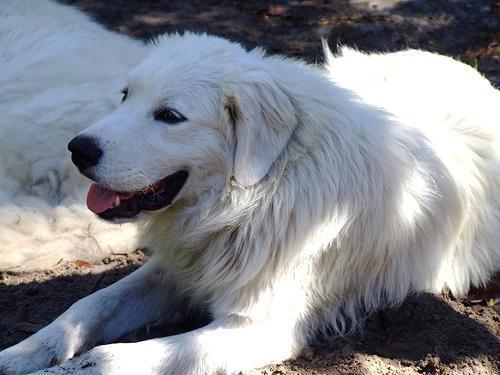
Great_Pyrenees